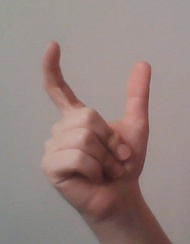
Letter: nun